Rob Van Dam

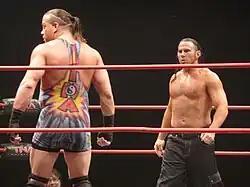
Van Dam (left) taking on Matt Hardy in 2011

In an interview with the "Baltimore Sun", Van Dam stated that while WWE would be the first choice and that he would definitely talk to them, he would definitely consider Total Nonstop Action Wrestling (TNA) if he returned full-time to pro wrestling. While not under contract, Van Dam made an unannounced return on WWE's "15th Anniversary Raw" in December 2007, squashing Santino Marella with a Five-Star Frog Splash. He made a similarly unannounced appearance as a participant in the 2009 Royal Rumble, which he failed to win as he was eliminated by Chris Jericho.